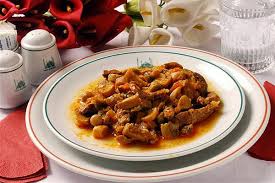
Yemek: et_sote